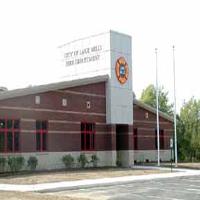
Weather: cloudy or overcast